Blu Hydrangea

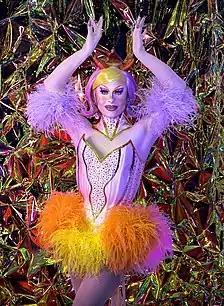
Hydrangea in 2022

Blu Hydrangea (born 15 February 1996) is the stage name of Joshua Cargill, a Northern Irish drag queen from Belfast who competed the first series of "RuPaul's Drag Race UK" in 2019, and won the of "" in 2022.